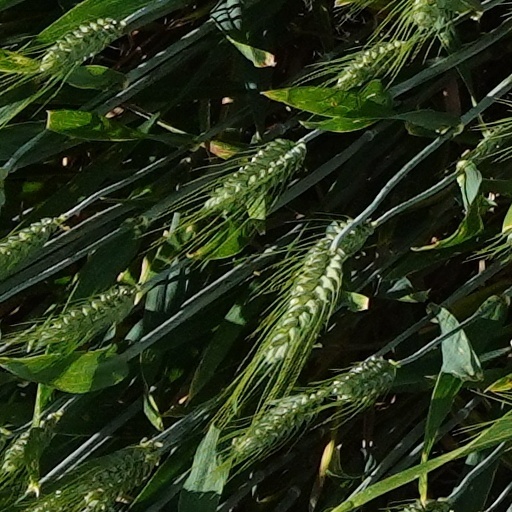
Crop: wheat